Tulse Hill School

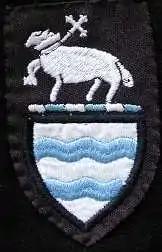
The Tulse Hill School Badge

The school badge depicts a paschal lamb supporting a cross, set above a strip (wreath) of alternating blue and white. Below that is a shield "Argent two bars wavy azure". The top half of the emblem is borrowed from the crest of the London Borough of Lambeth in which the school was situated. The only difference being that the Lambeth crest has a Pennon flowing from the cross, whereas Tulse Hill School's emblem has no pennon. The shield is the bottom half of London County Council's arms.